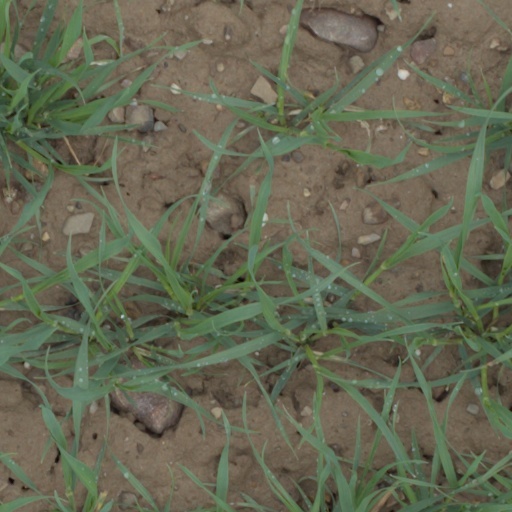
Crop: wheat